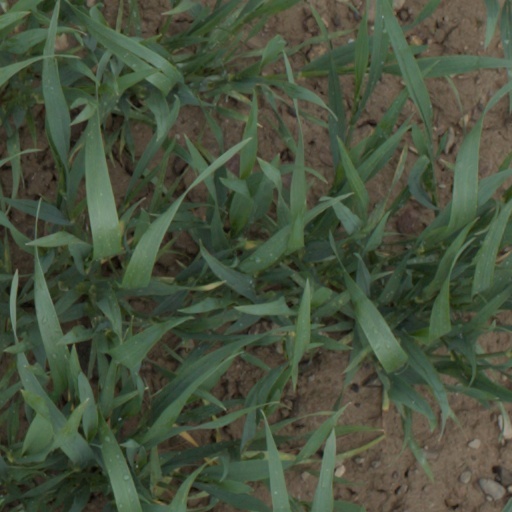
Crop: wheat